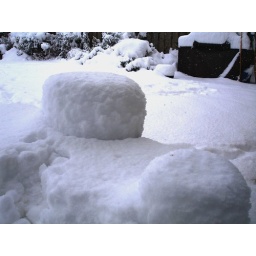
The height of thesnow on the flower pot - is the amount fallen over night, and it is still snowing!